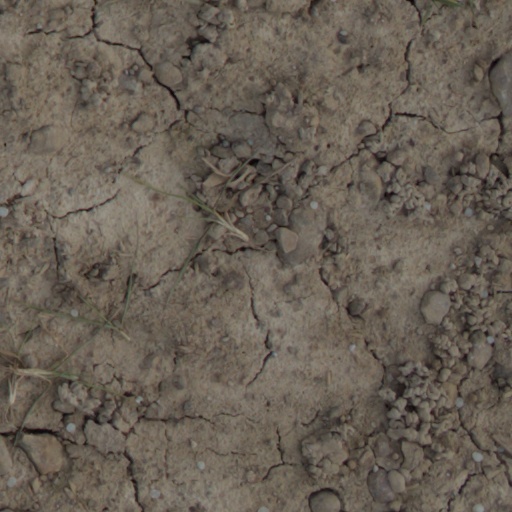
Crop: wheat